Eduard Spelterini

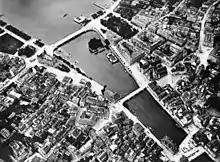
Limmatquai and Quaianlagen in Zürich: Bellevueplatz and Bürkliplatz, Quaibrücke, Münsterbrücke and Münsterhof, and Rathausbrücke–Weinplatz, probably mid-1890s.

In 1891, Spelterini returned to Switzerland. By that time, he was famous for his ballooning adventures. On 26 July 1891 Spelterini made his first ascent in Switzerland, starting at the Heimplatz in Zurich. The initial skepticism of the people vanished quickly, and his starts soon attracted crowds wherever he turned up: Zurich, Winterthur, St. Gall, Interlaken, Vevey, ... His endeavours also caught the attention of scientists. On various occasions, Spelterini made ascents with scientists solely for the purpose of conducting experiments: with physicists to study the atmosphere, with physicians to study human blood cells at low atmospheric pressure, with geologists to study the Earth from above.